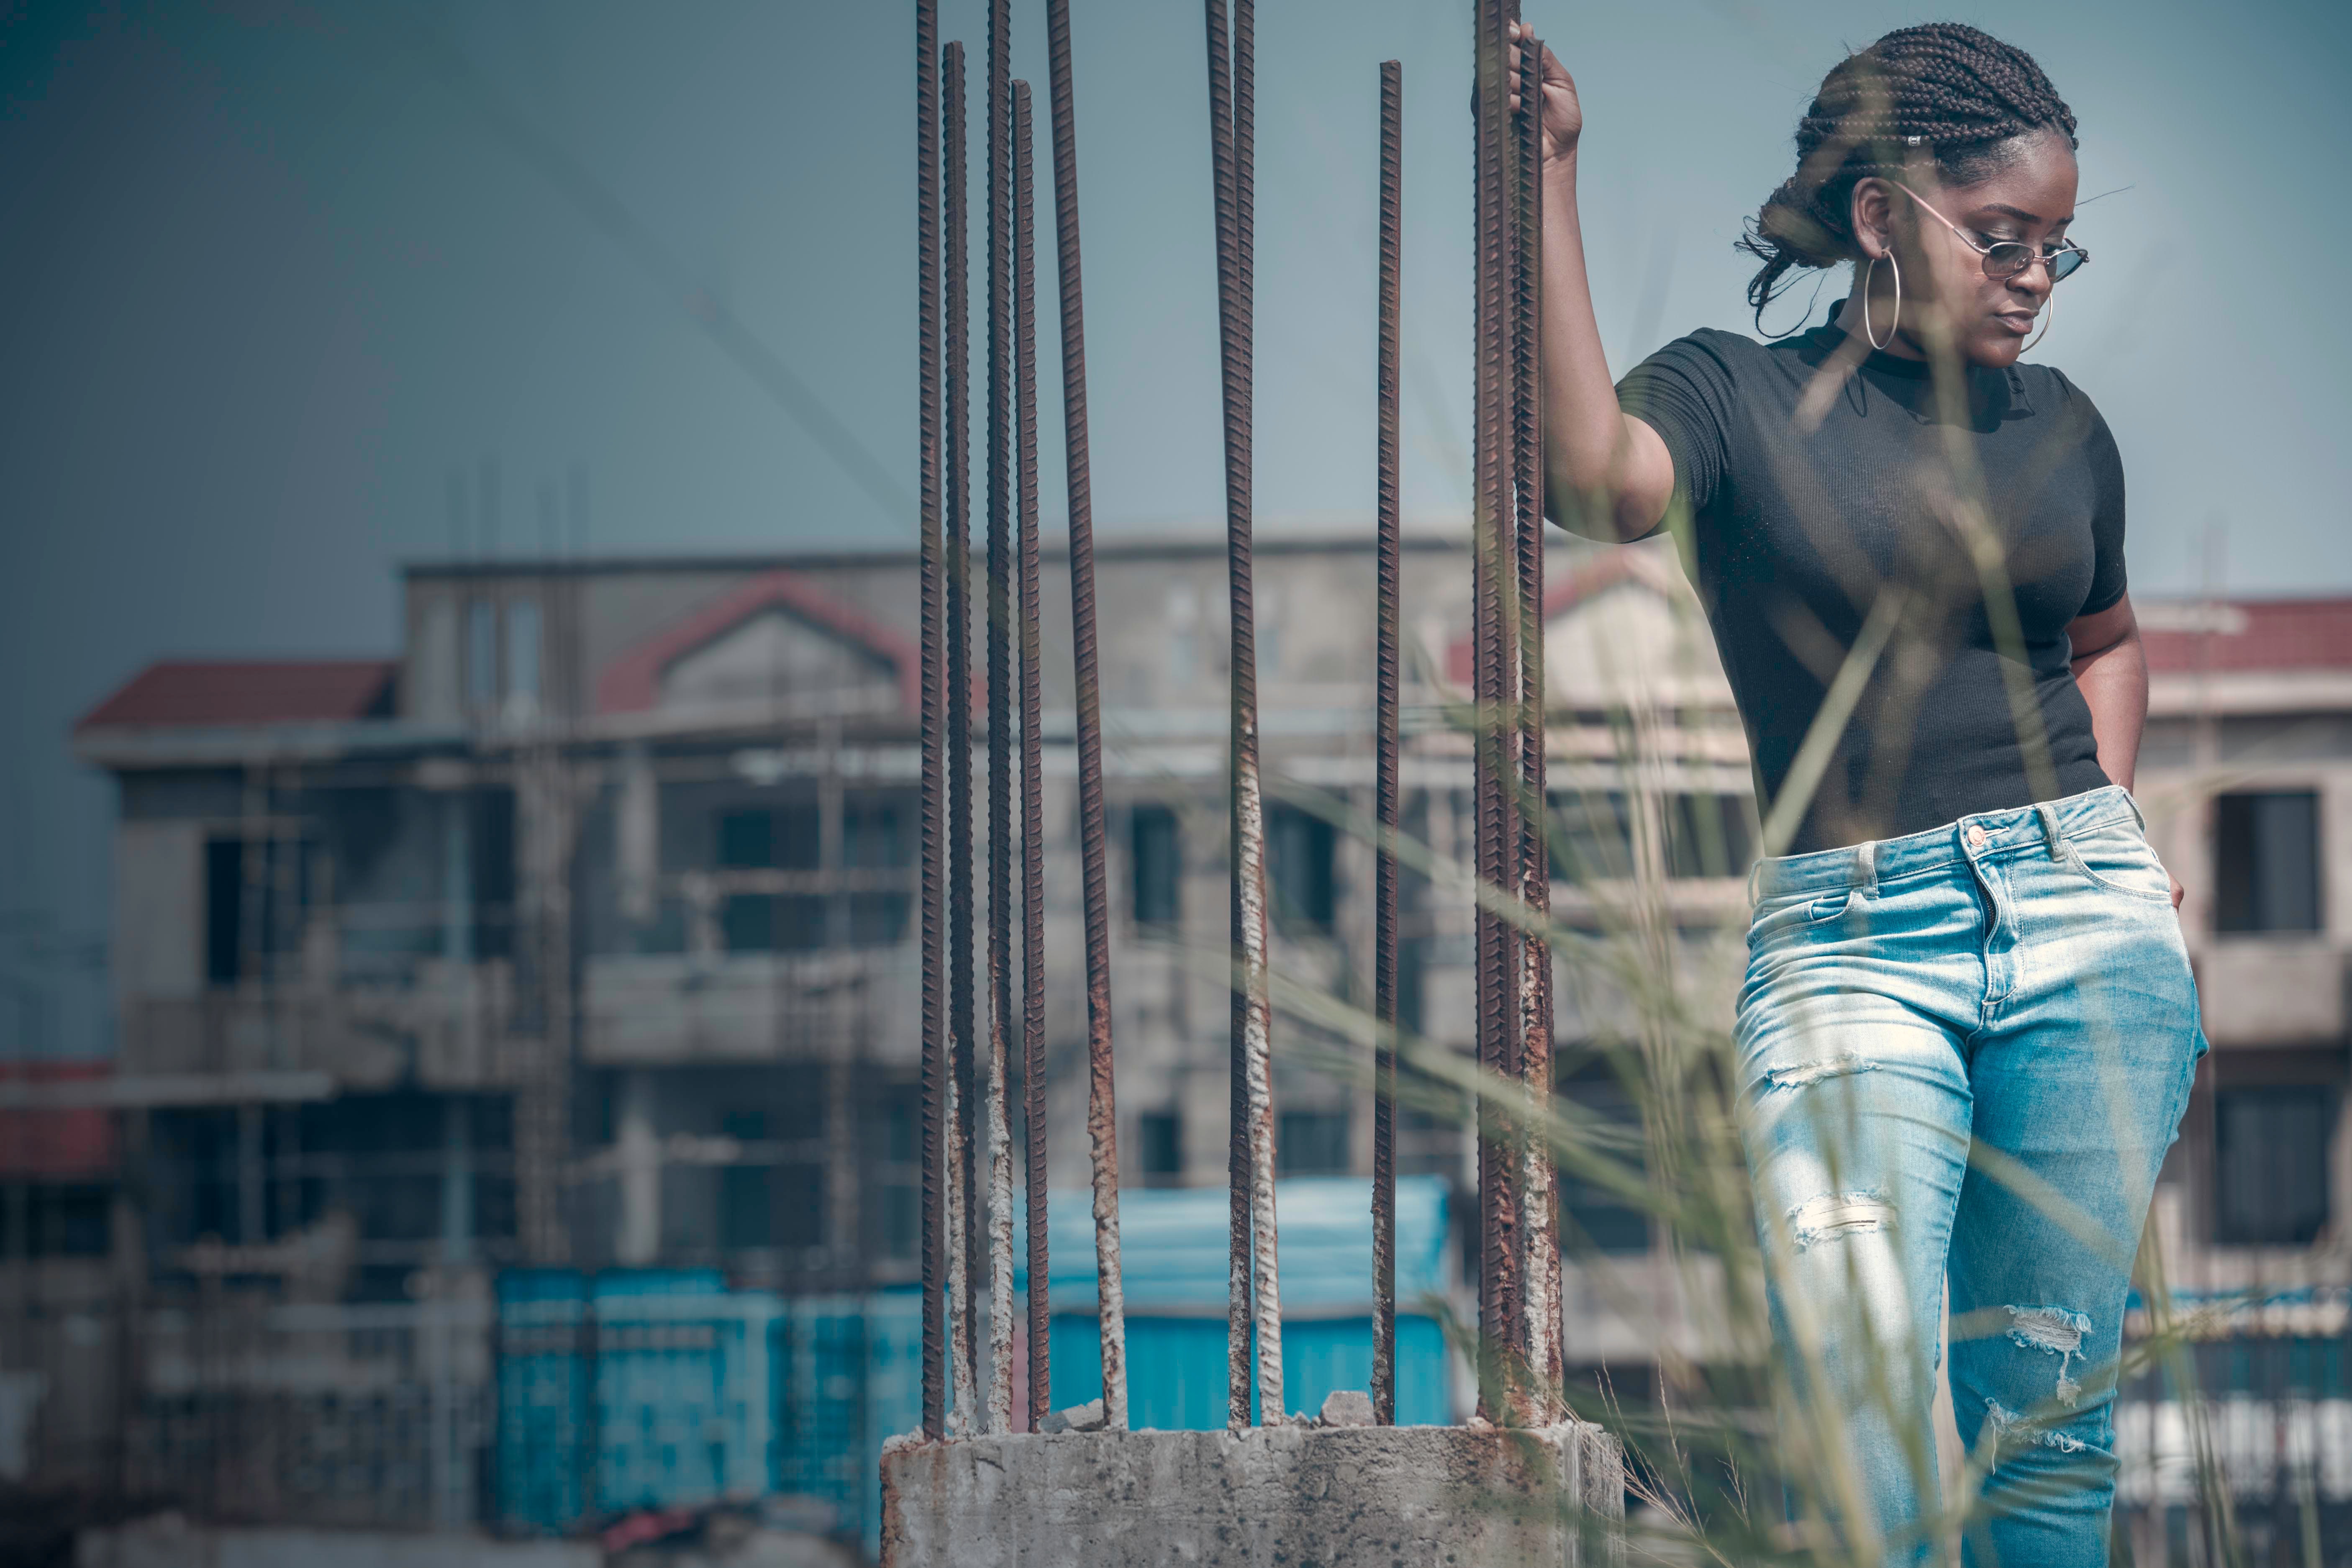
water, sky, girl, fun, building, vacation, city, recreation